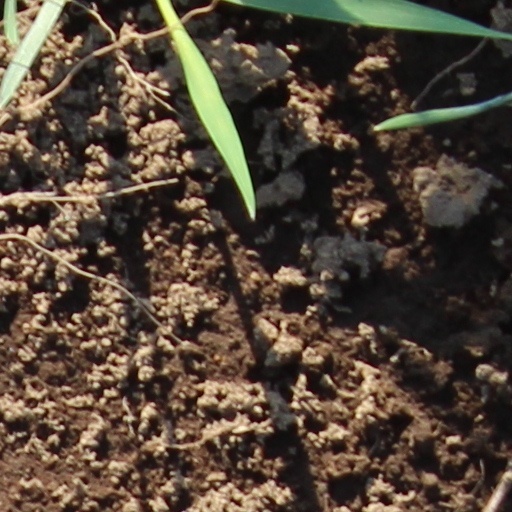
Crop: wheat